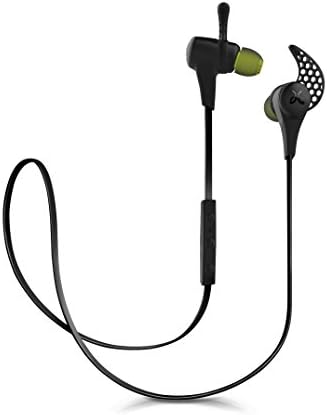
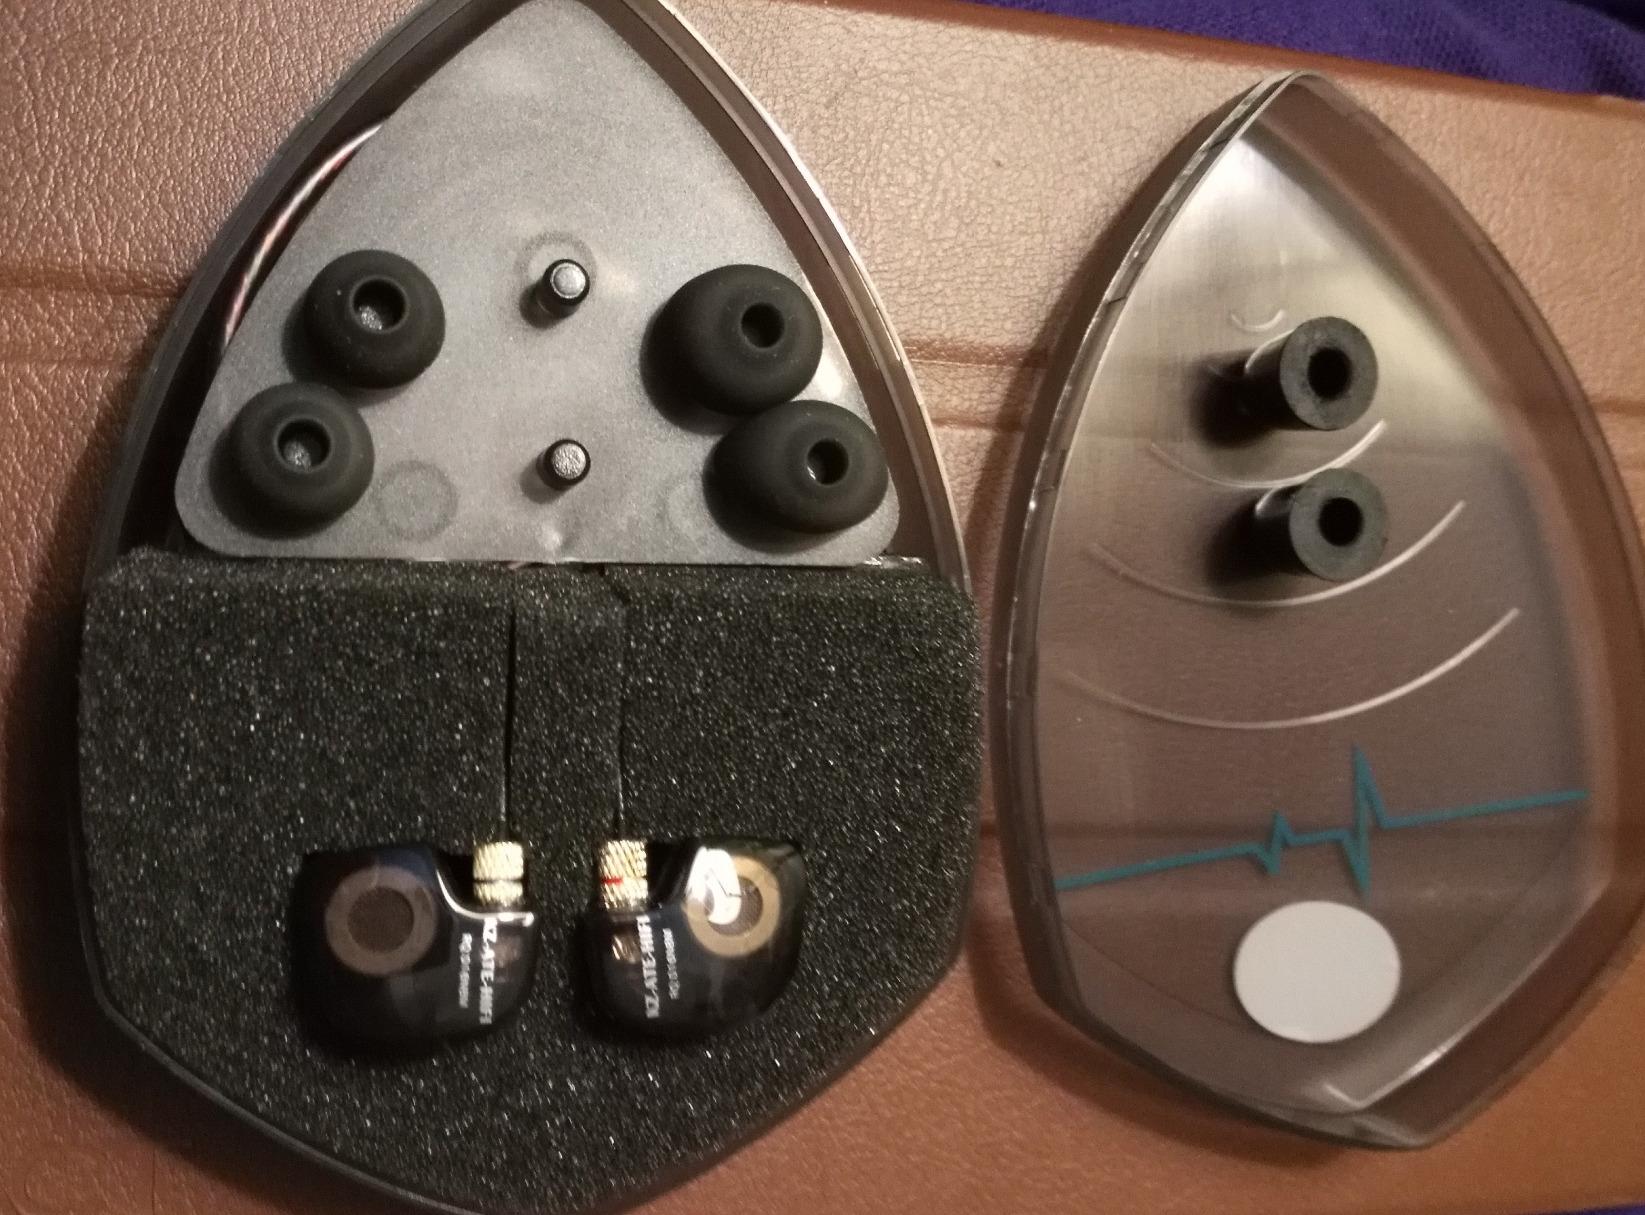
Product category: headphones
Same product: no